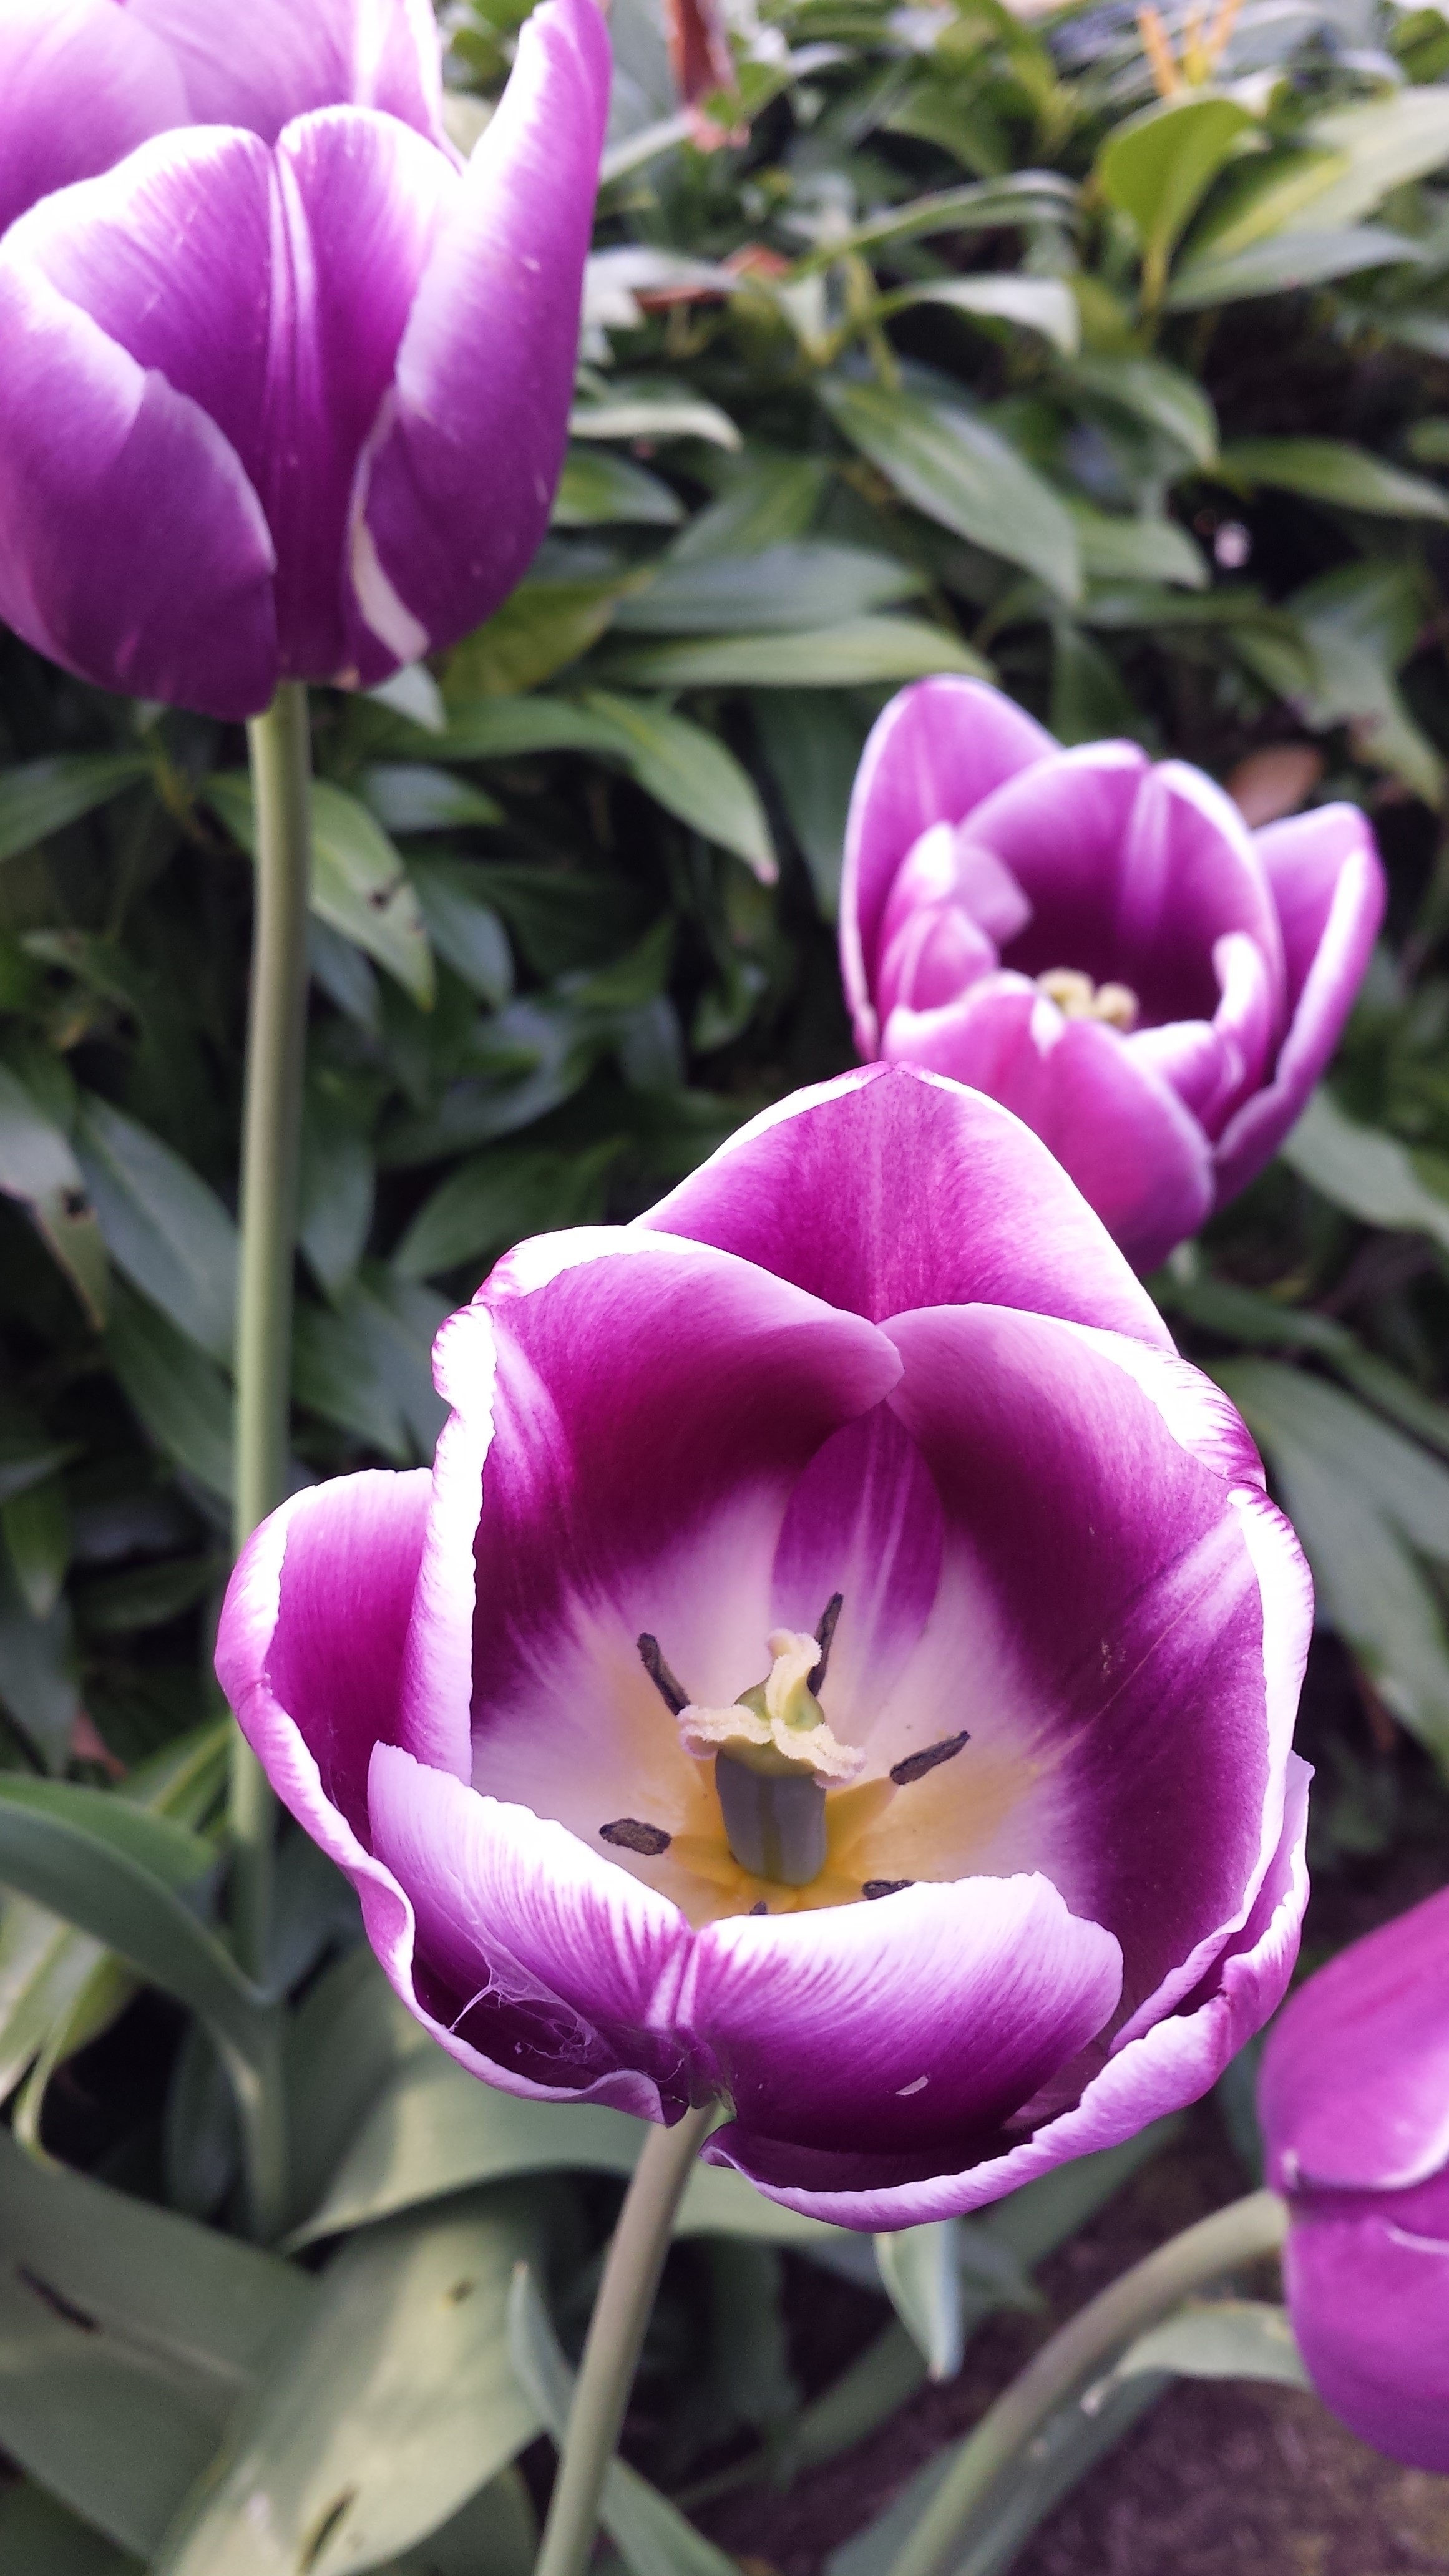
blossom, plant, flower, petal, tulip, spring, botany, garden, flora, flowering plant, land plant